Jewish Federations of North America

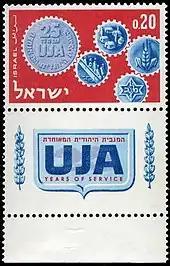
Israeli postal stamp, 1962

The United Jewish Appeal (UJA) was a Jewish philanthropic umbrella organization that existed from its creation in 1939 until it was folded into the current organization. In January 1939, the United Jewish Appeal for Refugees and Overseas Needs was established, combining the efforts of American Jewish Joint Distribution Committee, led by Rabbi Jonah Wise; the United Israel Appeal, led by Rabbi Abba Hillel Silver; and the National Coordinating Committee Fund led by William Rosenwald. The three founders emphasized that the funds needed to support Jews in Europe and Israel would be triple to quadruple the amount raised in the previous year. While the organizations would raise funds together, the Joint Distribution Committee would assist Jews in Europe, the United Israel Appeal would aid the Jewish community in Israel, including refugees from Europe arriving there and the National Coordinating Committee Fund would assist refugees arriving in the United States.